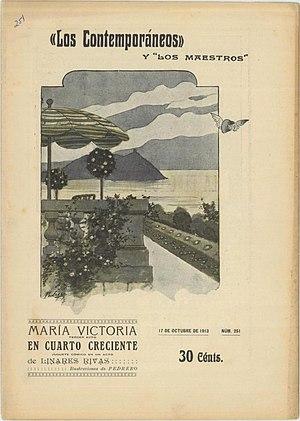
Mariano Pedrero est un dessinateur, peintre, affichiste et illustrateur espagnol.